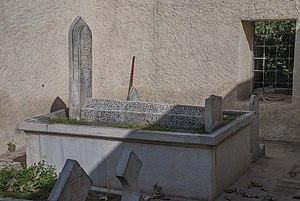
Çandarlı Halil Pacha fut grand vizir ottoman, de 1439 jusqu'au 1ᵉʳ juin 1453, date de son exécution.